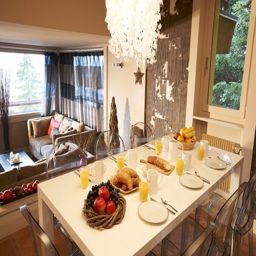
dining room of the chalet